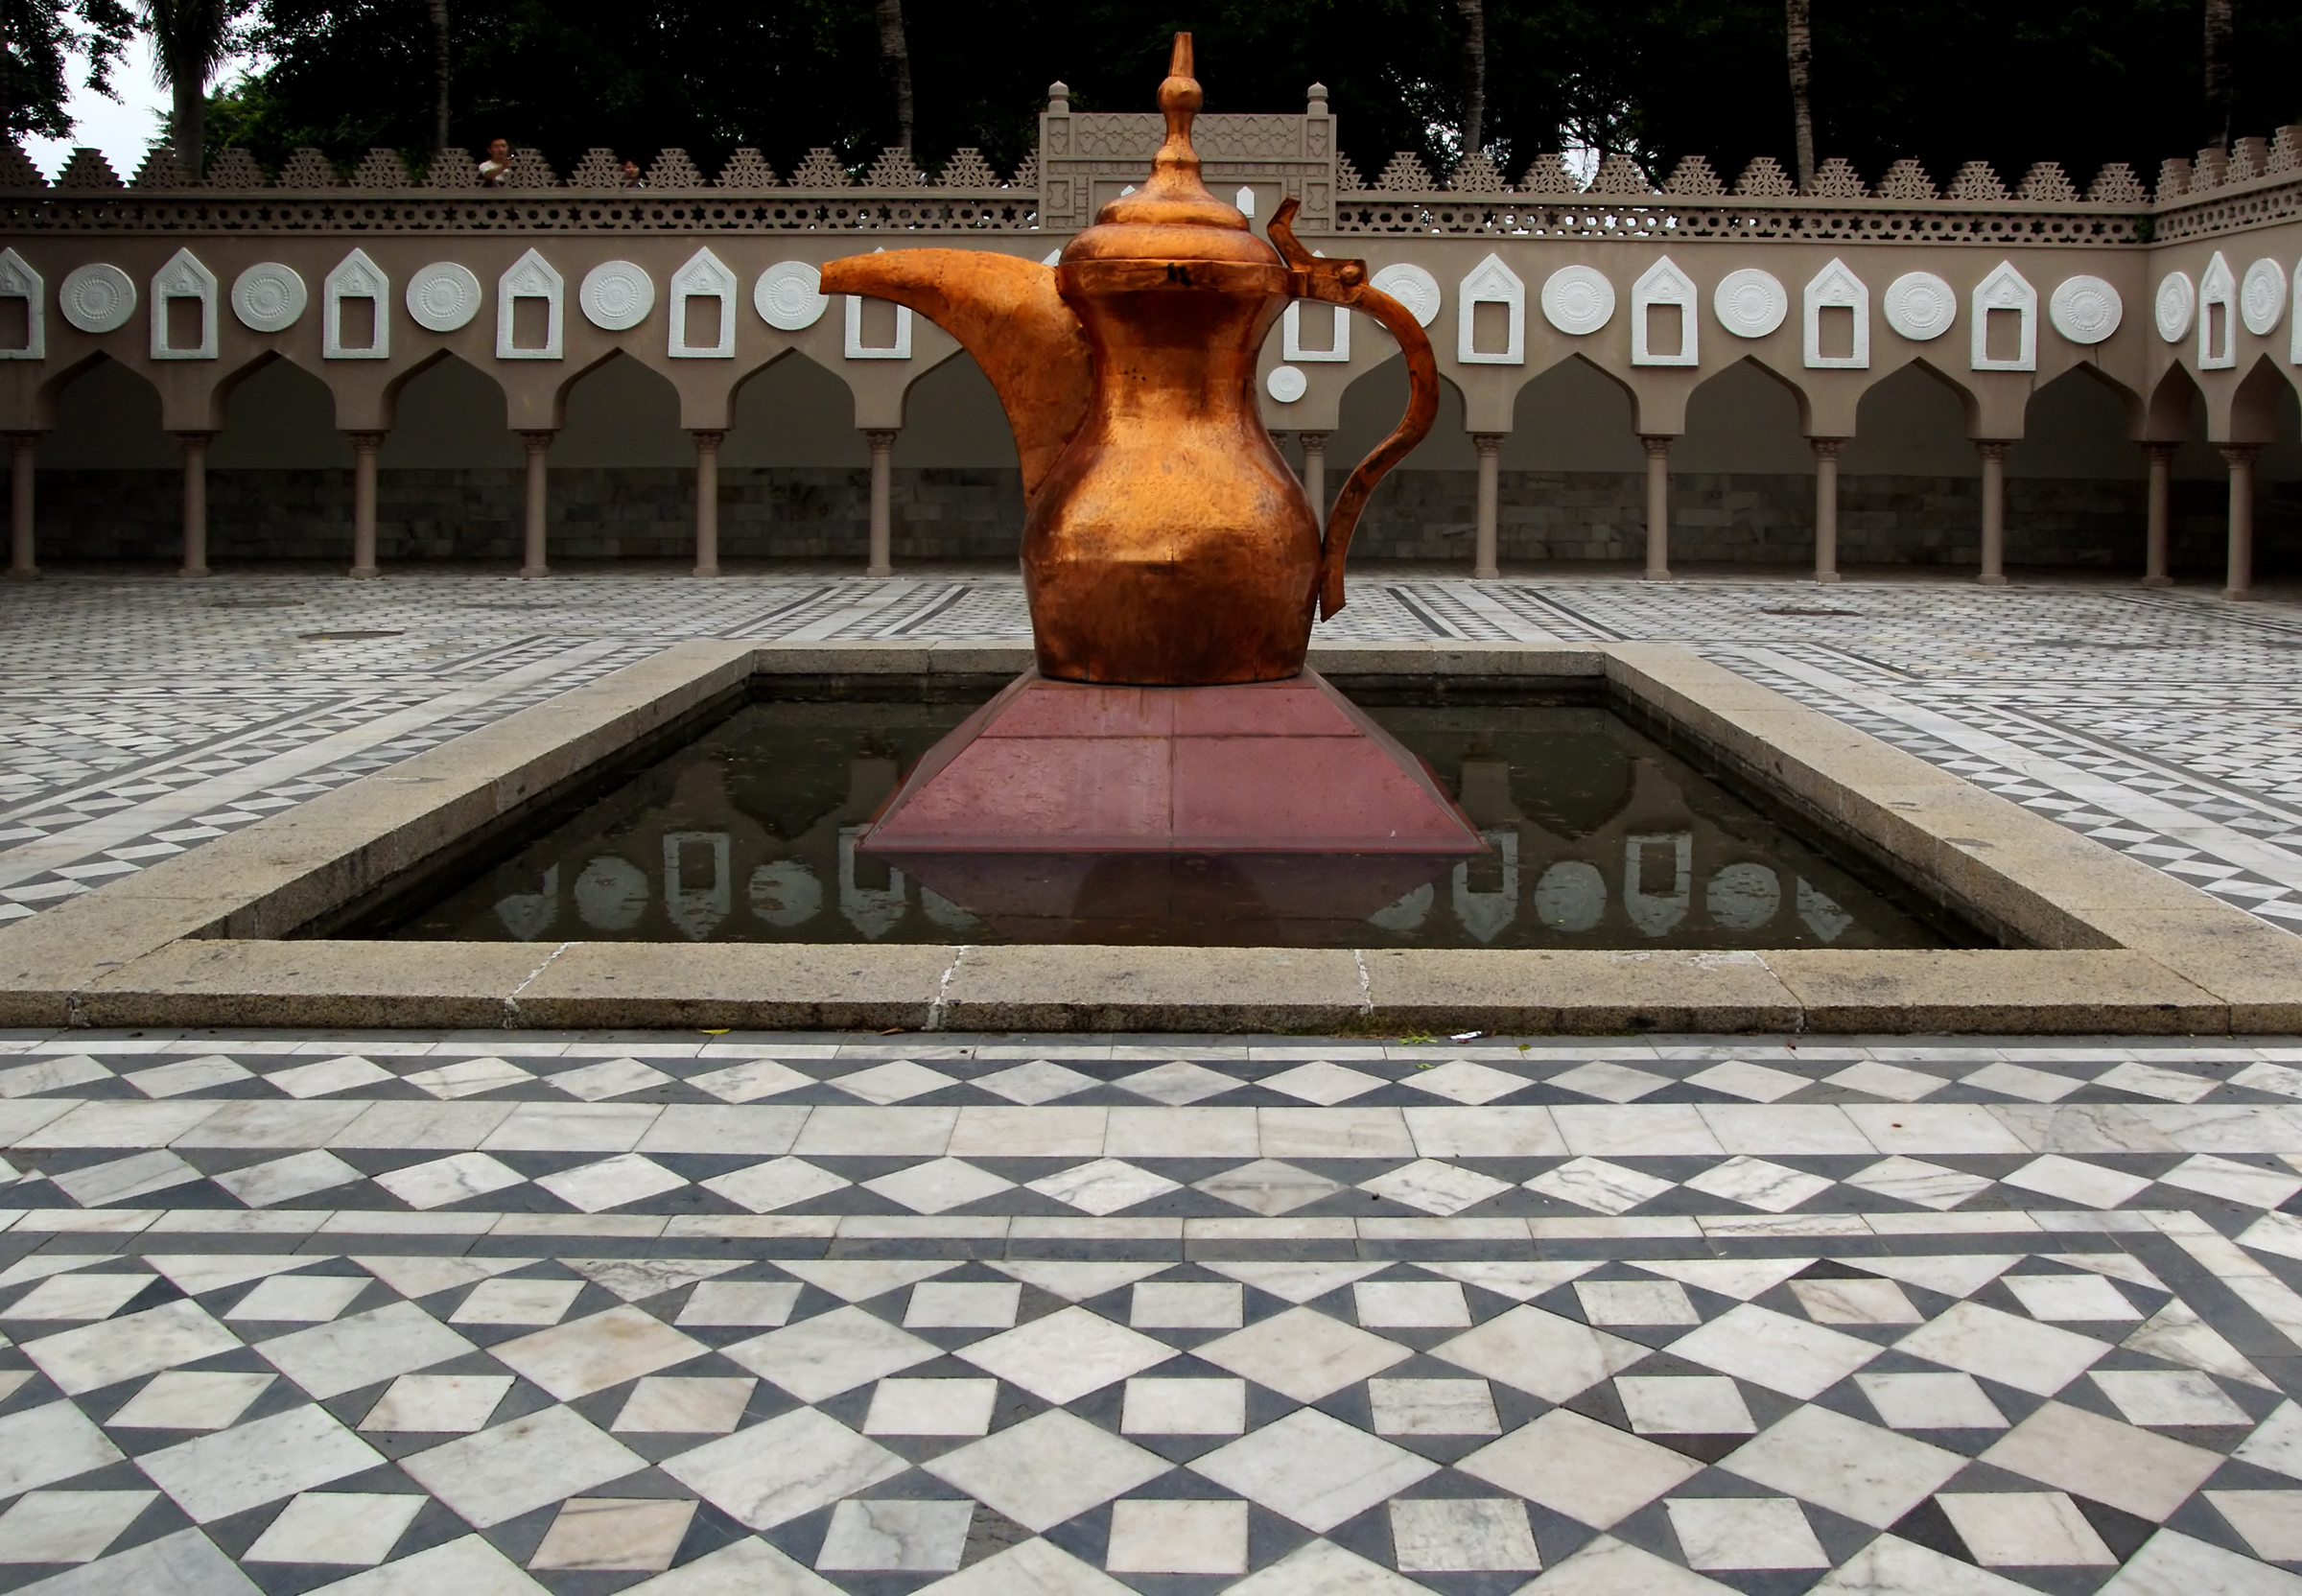
teapot, monument, statue, plaza, art, publicdomain, parks, awindowontheworld, shenzhen, chinatheme, water feature, ancient history, outdoor structure